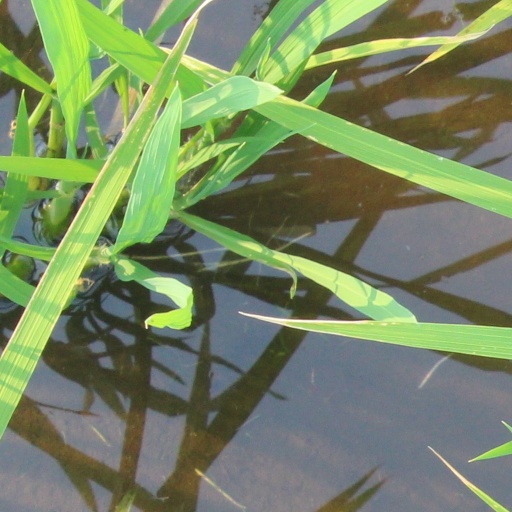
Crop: rice